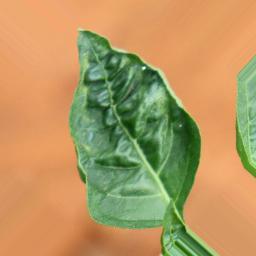
Label: mites_and_trips